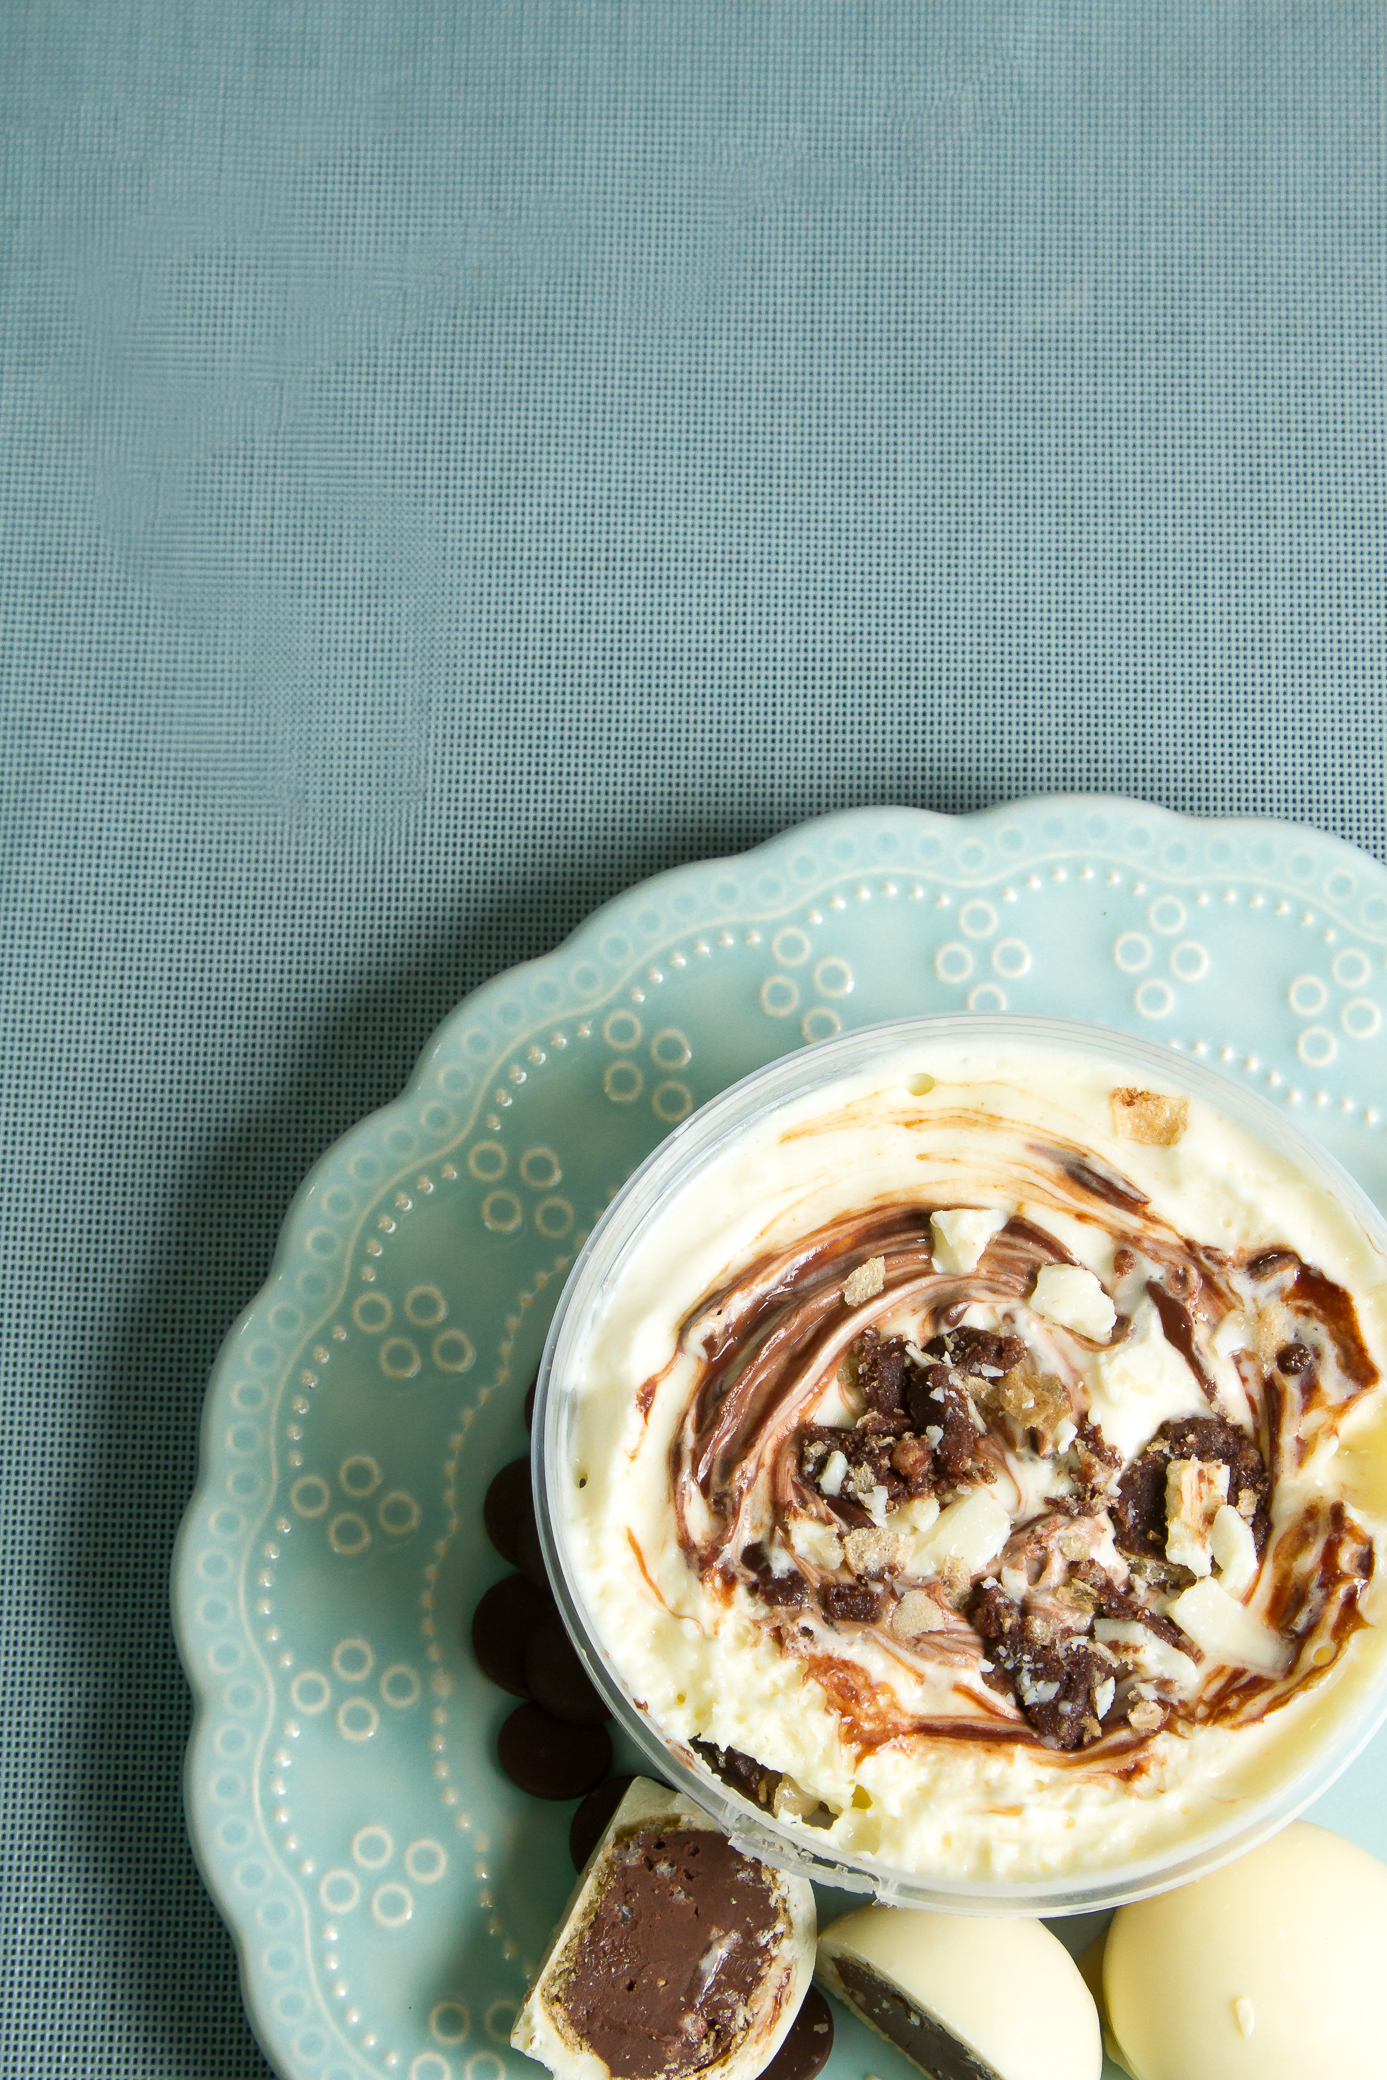
doce, dessert, dish, food, cuisine, ingredient, pudding, recipe, cream, produce, affogato, sour cream, mousse, american food, baked goods, mascarpone, frozen dessert, hot chocolate, chocolate, buttercream, cinnamon roll, chocolate pudding